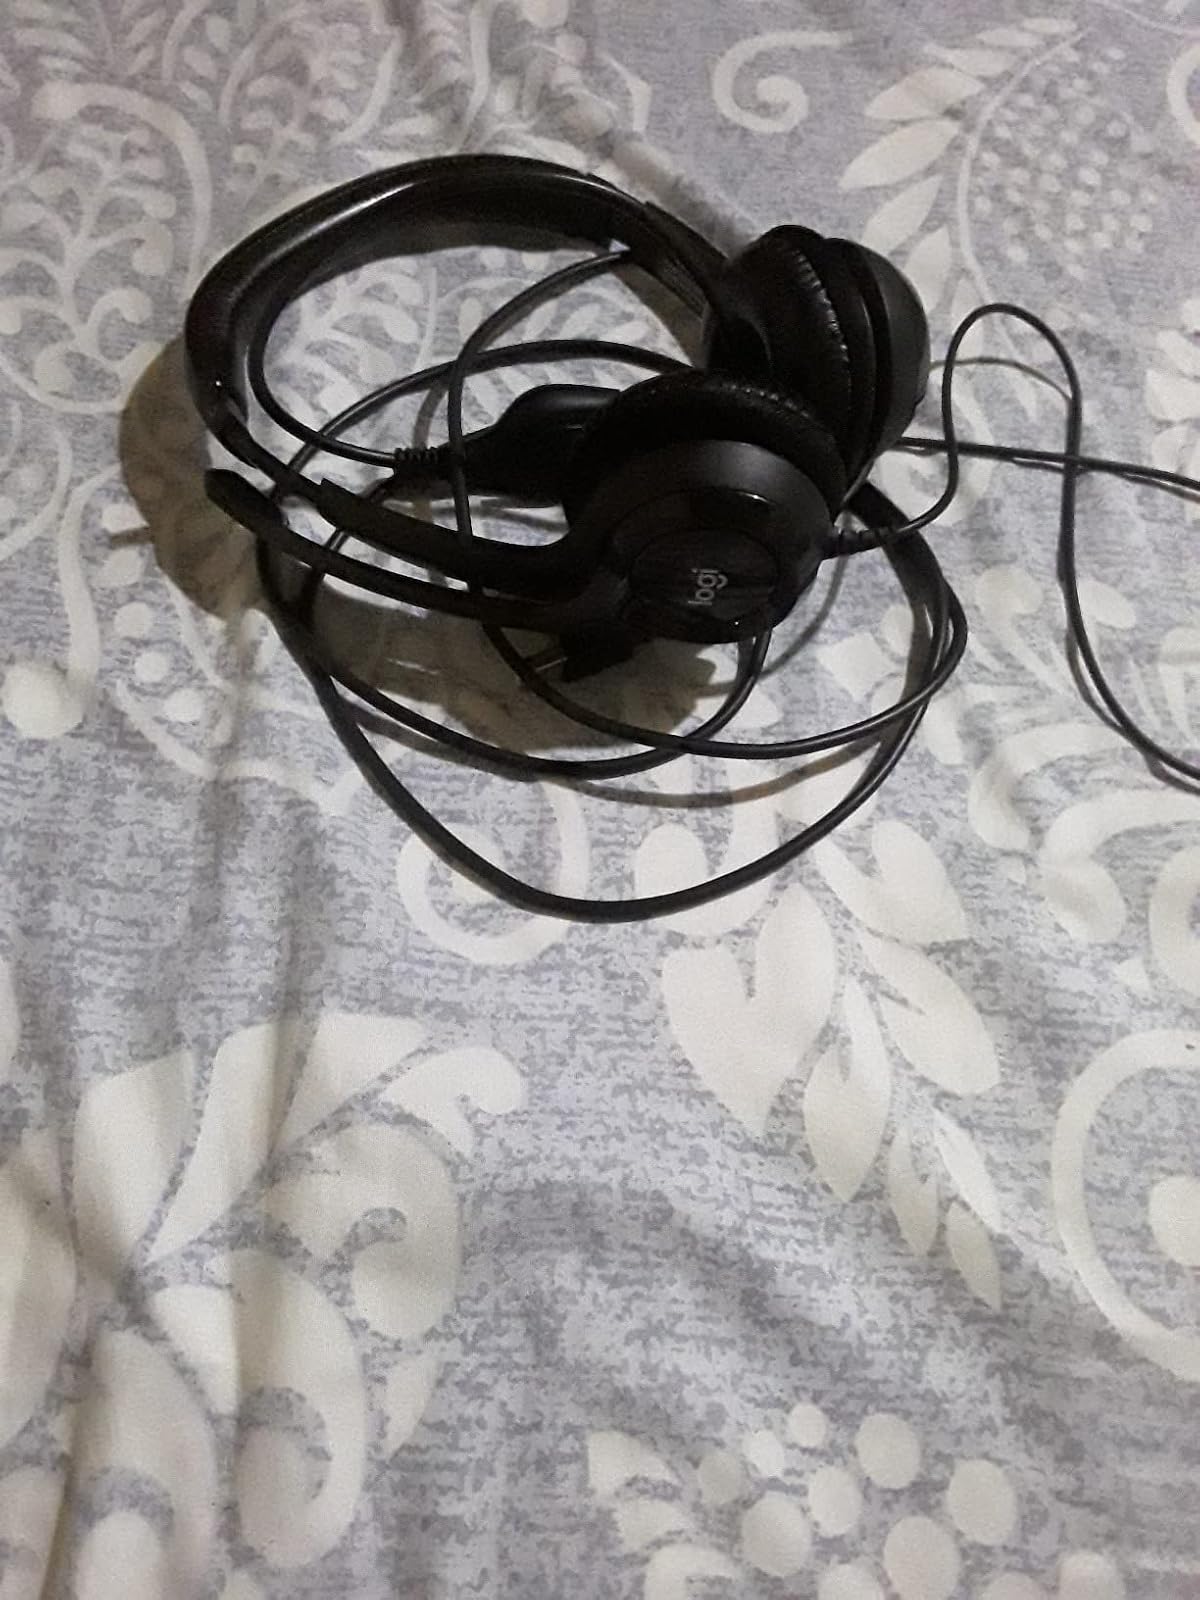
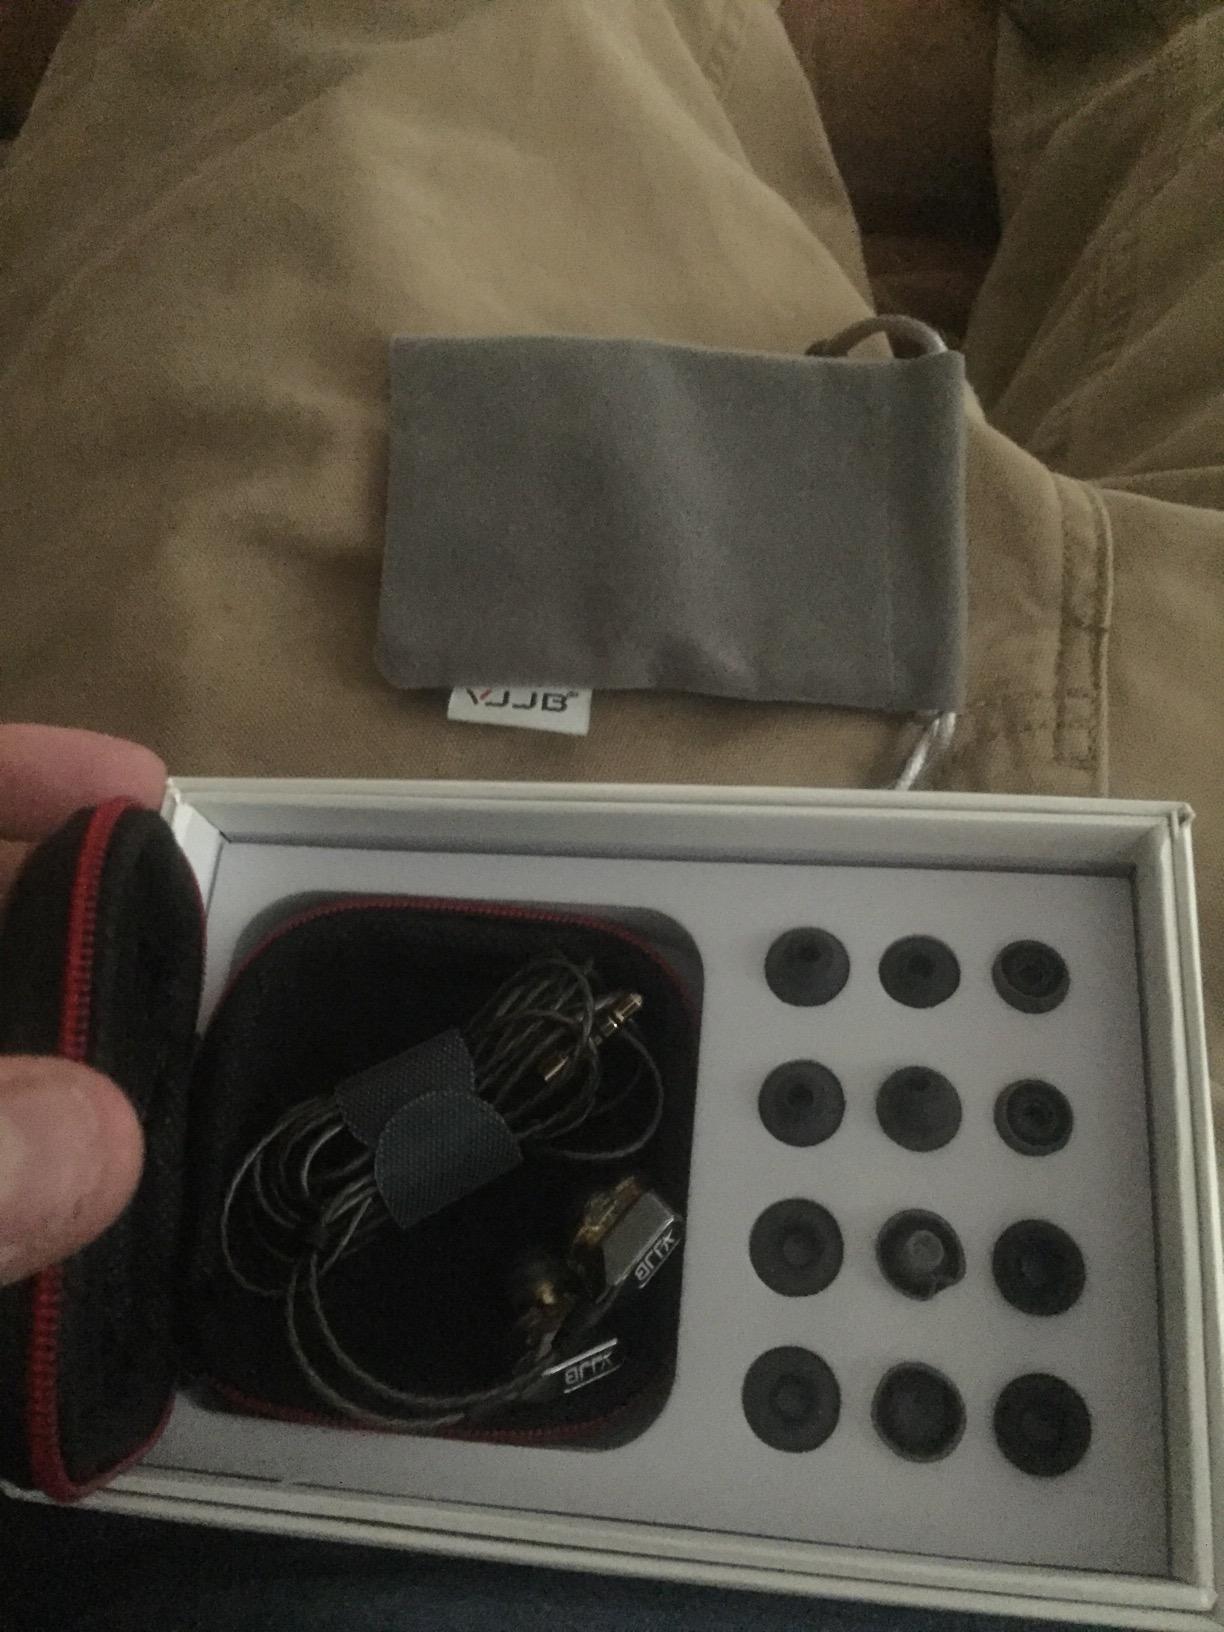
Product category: headphones
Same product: no